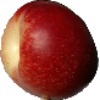
Label: nectarine